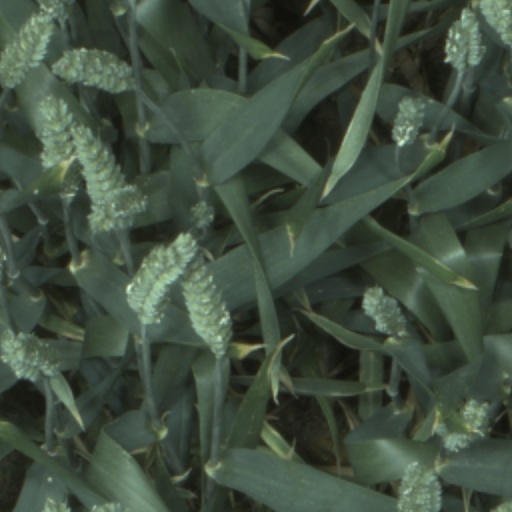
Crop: wheat